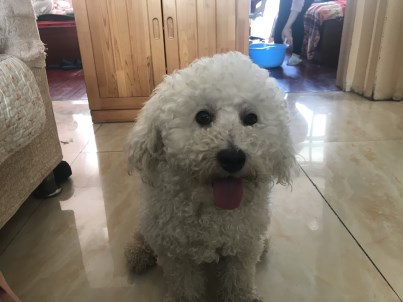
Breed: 3083-n000117-Bichon_Frise